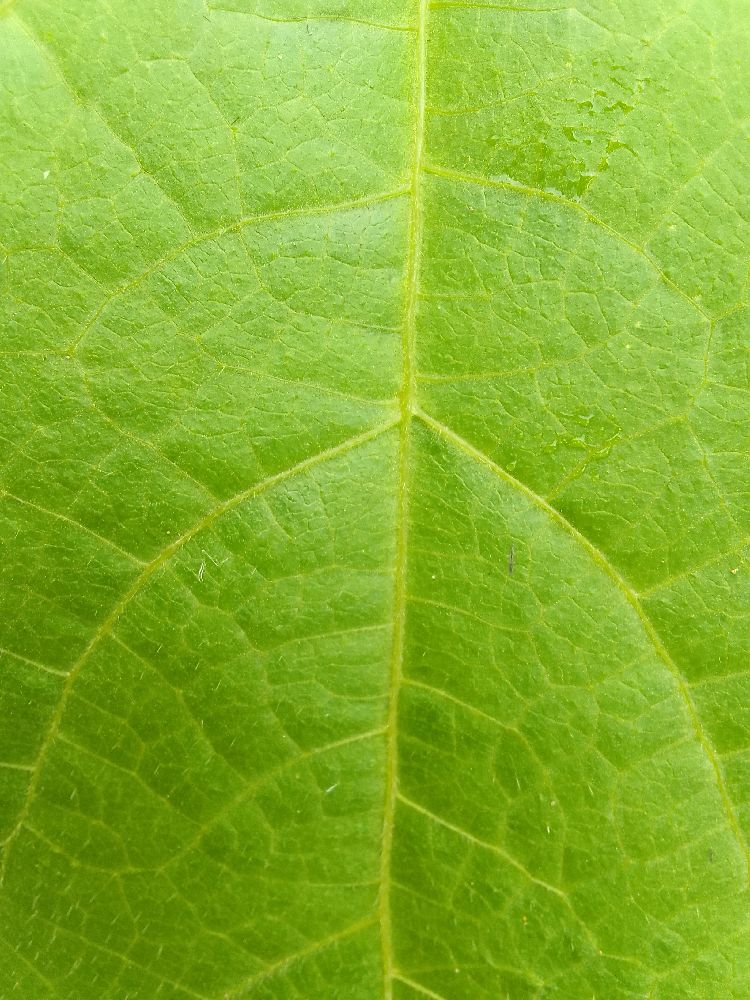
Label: healthy